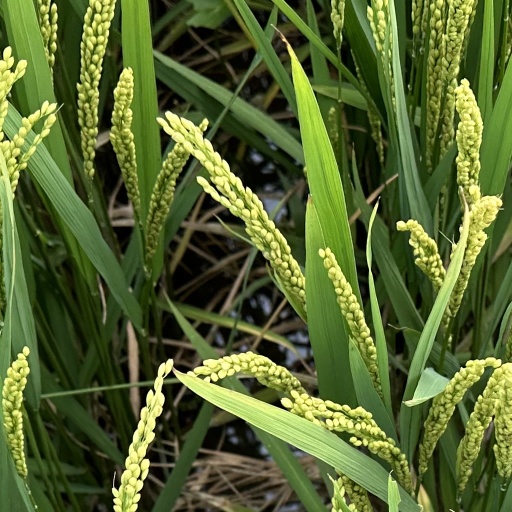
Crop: rice